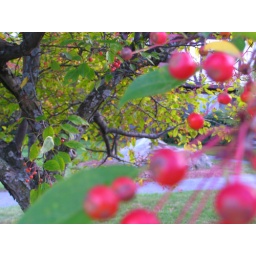
The tree outside our house is covered in berries. The birds and the chipmunks are having a feast on them.